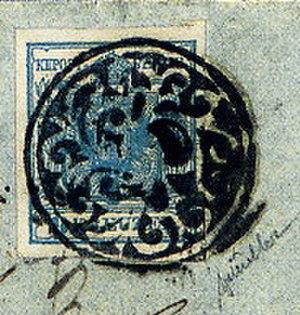
Oblitération muette rare de Krakau sur l'émission de 1850 - 70x30 Points Mueller
Une oblitération est une marque postale ou fiscale qui permet d'annuler la validité d'un timbre-poste ou d'un timbre fiscal, et d'indiquer également le lieu et la date de son apposition. Notons que ceci correspond à une définition contemporaine.